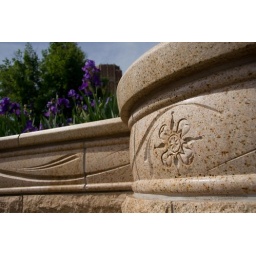
Detail of carving on a stone wall near Carnegie Green.